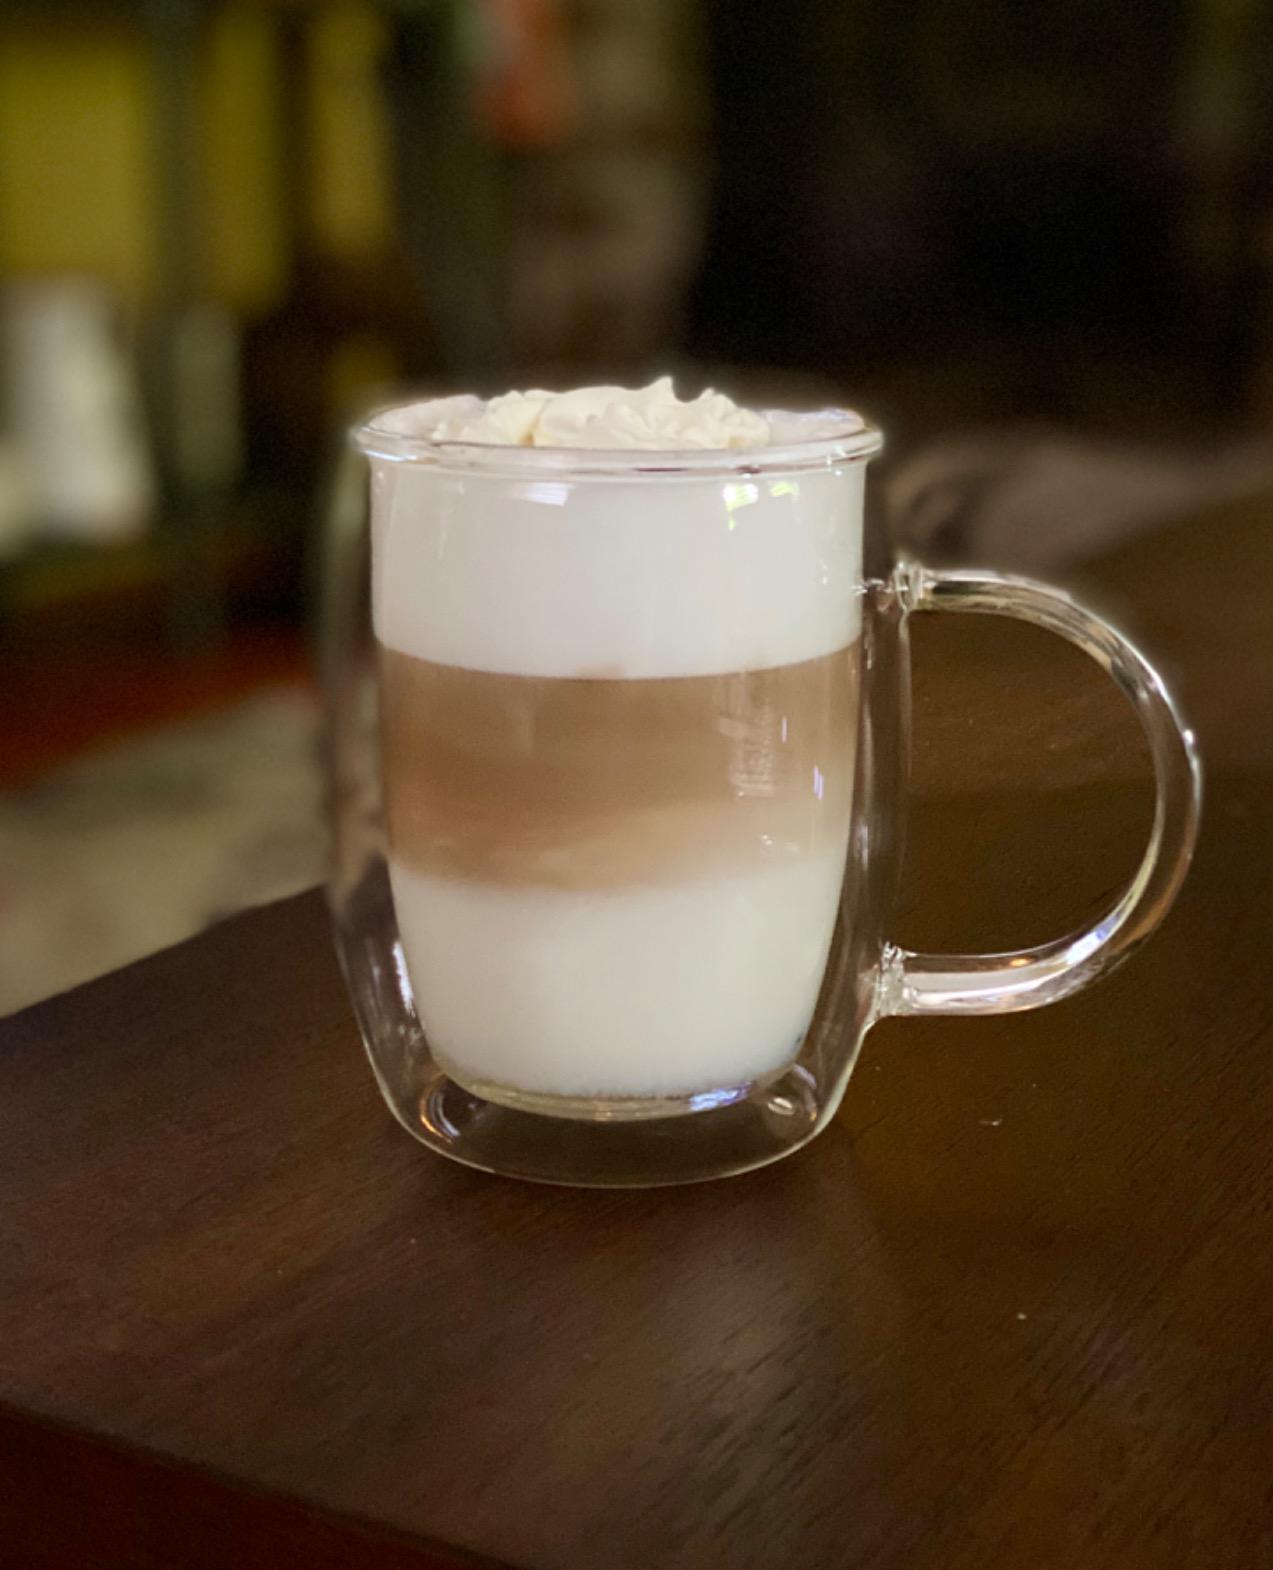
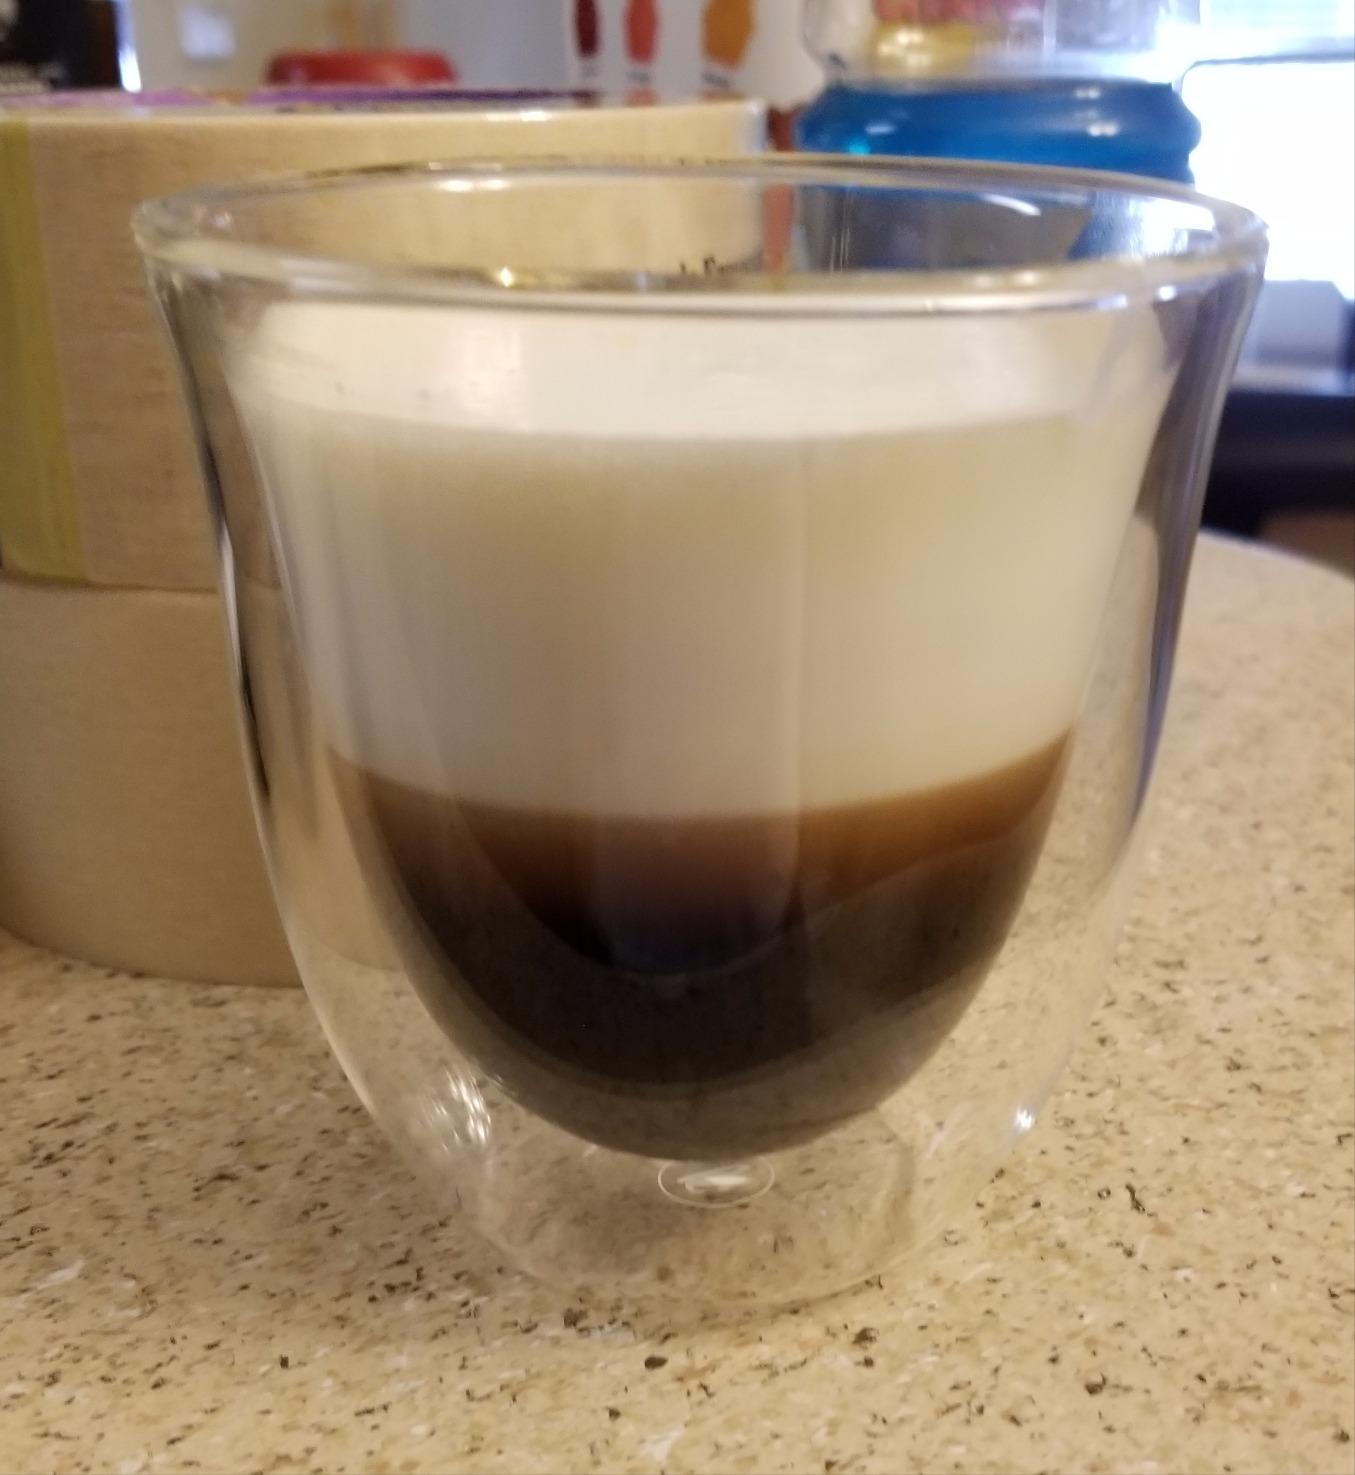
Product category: items_mug
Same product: no